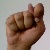
The image shows a hand gesture representing the letter 'T' in Indian Sign Language.